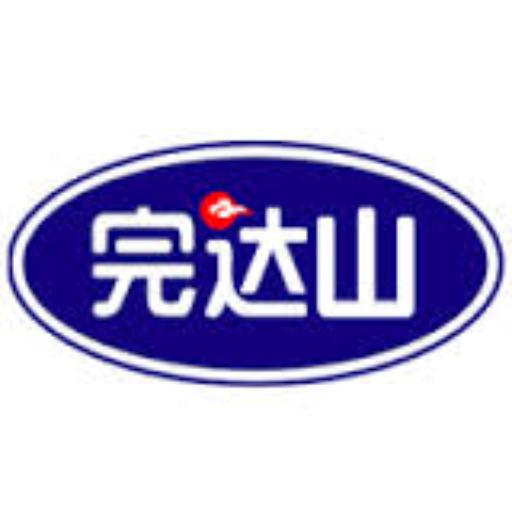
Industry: Food